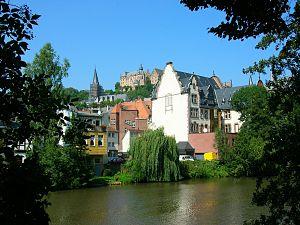
Marbourg est une ville de Hesse en Allemagne, chef-lieu de l'arrondissement de Marbourg-Biedenkopf. En 2008, la ville comptait 78 520 habitants. Elle est traversée par la rivière Lahn. C'est une ville libre depuis le XIIᵉ siècle, au cours duquel elle a acquis l'autonomie municipale. De cet héritage découle le statut spécial dont dispose encore aujourd’hui la ville, comme six autres villes de Hesse.